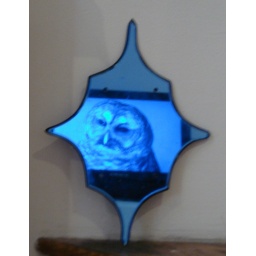
reflection of a video art installation in found blue mirror